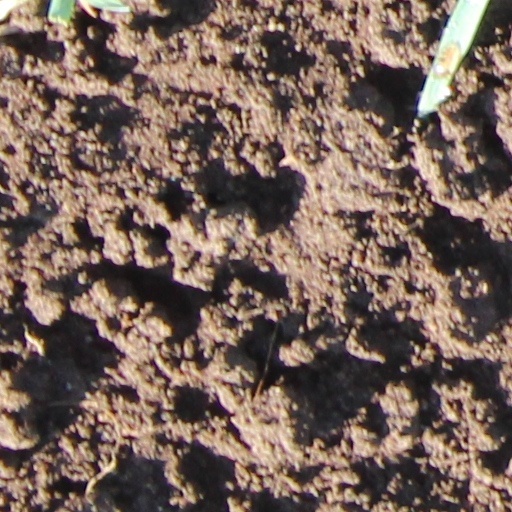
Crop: wheat